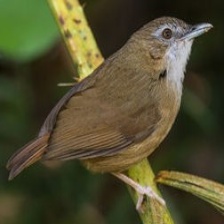
Species: ABBOTTS BABBLER
Scientific name: MALACOCINCLA ABBOTTI